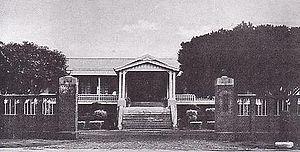
Le mandat des îles du Pacifique, en japonais 委任統治地域南洋諸島 est un territoire sous mandat de la Société des Nations administré par l'Empire du Japon de 1919 à la fin de la Seconde Guerre mondiale. Il comprenait plusieurs archipels du Pacifique Nord.